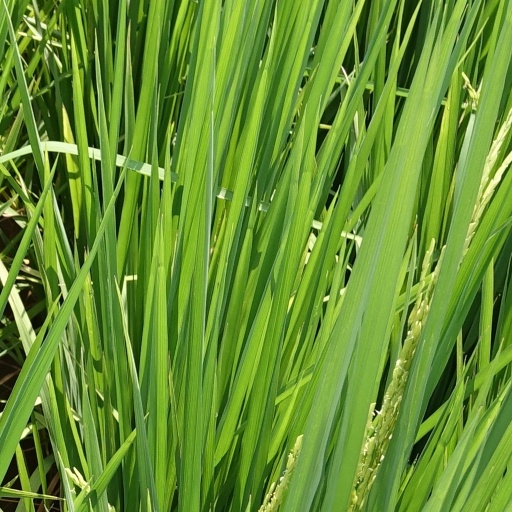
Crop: rice